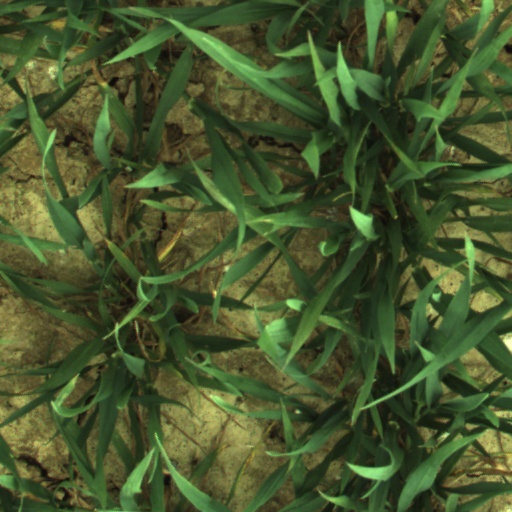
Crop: wheat